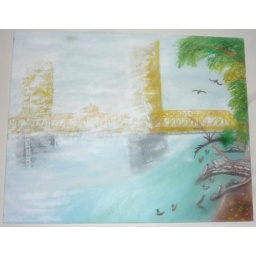
oil painting done by free hand brush sacramento tower bridge in fog feb 2010